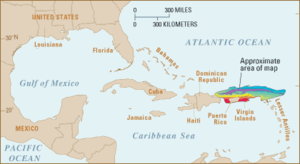
La fosse de Milwaukee est la partie la plus profonde de l'océan Atlantique, avec une profondeur maximale de 8 605 mètres et fait partie de la fosse de Porto Rico. Son emplacement est à 135 kilomètres au nord de la côte de l'île de Porto Rico. Cet endroit du fond océanique tire son nom de l'USS Milwaukee, un croiseur de l'United States Navy, qui a découvert la fosse océanique le 14 février 1939.
La fosse de Porto Rico est une fosse océanique située entre la mer des Caraïbes et l'océan Atlantique au large de l'île de Porto Rico. Elle s'est formée il y a 70 millions d'années. Avec une profondeur moyenne de 8 400 mètres, sa partie la plus profonde est la fosse de Milwaukee.